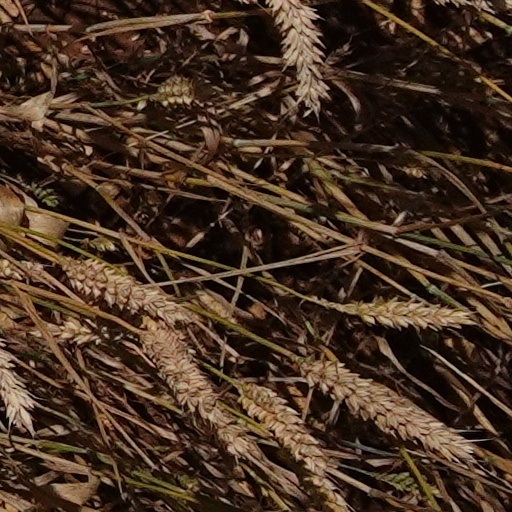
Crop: wheat